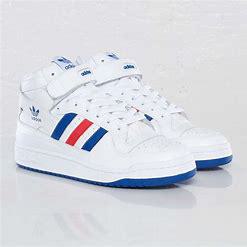
Brand: Adidas
Model: Forum Mid